Beach Head 2000

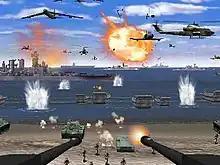
Players must defend the beach from a variety of threats both on the ground and in the air.

Players take the role of the sole gunner defending a beach against invading enemy soldiers, tanks, helicopters and other military attack vehicles. The player utilizes a variety of weapons, including a gun turret with a machine gun, howitzer cannon and guided surface-to-air missiles. A handgun is available as a final means of defense. The mouse is used to aim. Additional ammo and health are available by shooting packages dropped with parachutes. Missions end when all enemies are defeated, each mission changes the spawn point of enemies on the beach. There are infinite missions and the game has no ending.